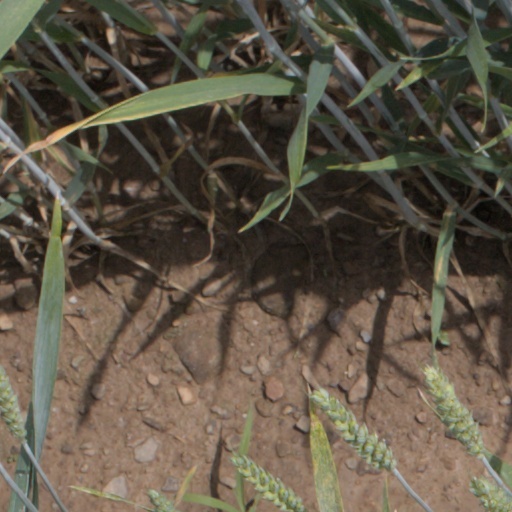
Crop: wheat